Sambhal

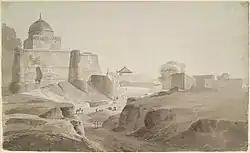
Shahi Jama Masjid at Sambhal in Uttar Pradesh (1789). Pencil and wash drawing. British Library, London

Sambhal is identified as Shambhala, a village which is mentioned as the birthplace of Kalki, the tenth and last incarnation of Vishnu, in the "Mahabharata" and the Hindu Puranas such as the "Skanda Purana", "Bhavishya Purana" and later "Kalki Purana" (the city is also home to a "Shri Kalki Vishnu Mandir"). This was borrowed into the Buddhist mythology of Tibetan Buddhism where it is described as a mythological kingdom and a pure land beyond the Himalayas from where the future Maitreya will emerge. According to Ibn Battuta, Toghon Temür the last Yuan dynasty emperor of China had sent an embassy to the Sultan of Delhi Muhammad bin Tughluq, requesting permission to rebuild a Buddhist temple at Sambhal, which at the time attracted pilgrims from Tibet.